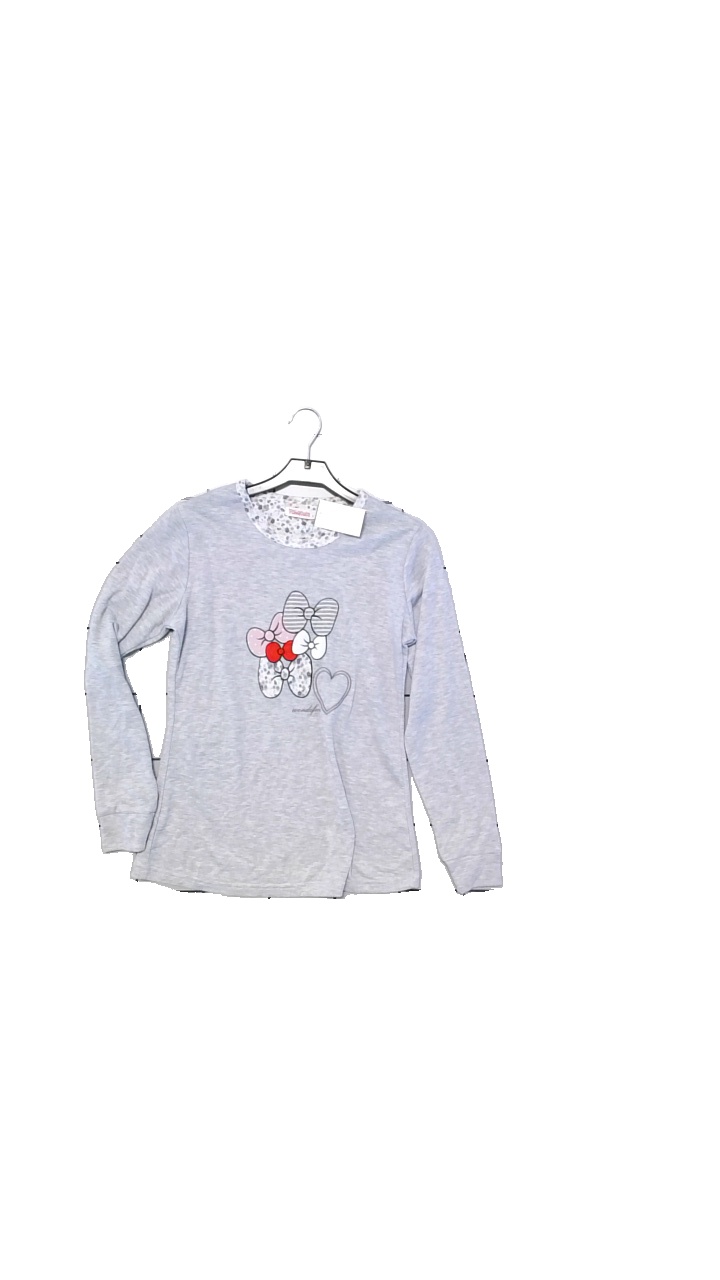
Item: Pajamas (Ladies)
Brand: Turcosa
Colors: Multicolor, White, Pink
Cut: Regular
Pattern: Floral print
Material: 95%Cotton,5%Polyester
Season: All
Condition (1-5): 4
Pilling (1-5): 4
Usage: Reuse
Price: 50-100